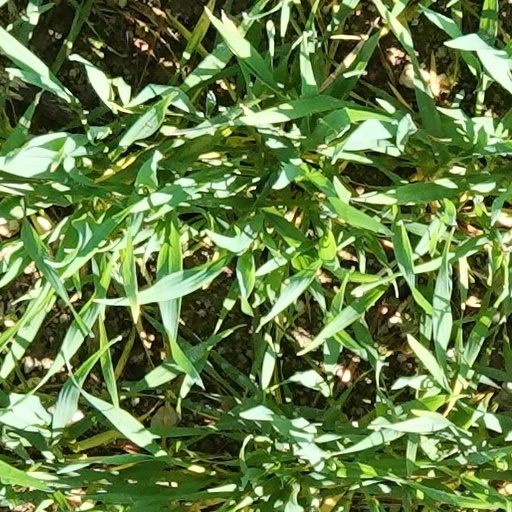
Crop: wheat